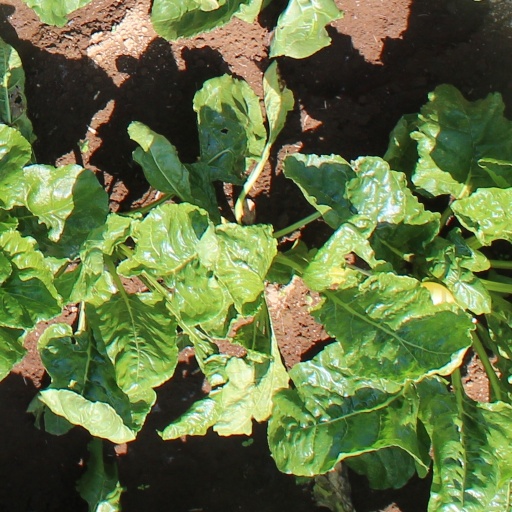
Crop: sugar beet